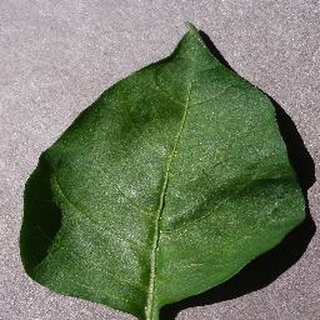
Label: healthy_bell_pepper